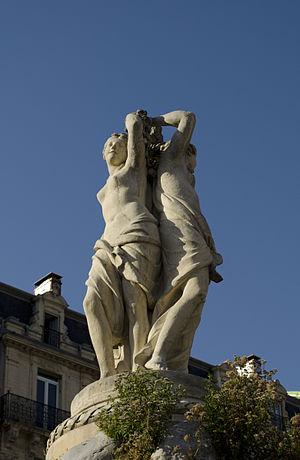
Statue des Trois Grâces situé au centre de la place de la comédie à Montpellier.